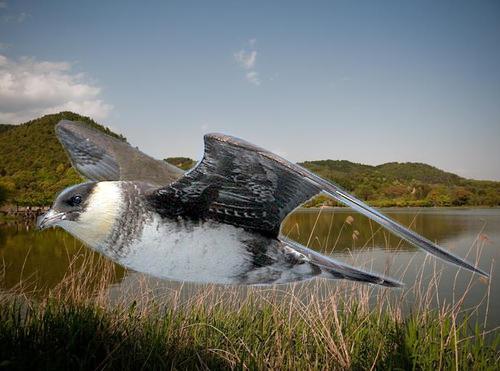
Bird species: Pomarine_Jaeger
Bird type: waterbird
Background: water